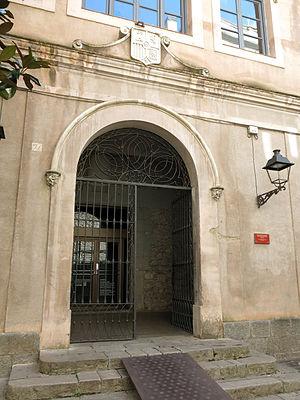
Le Musée d'Histoire de la ville de Gérone se situe au cœur du vieux quartier, dans un bâtiment singulier qui abrite l'ancien couvent Saint-Antoine de frères capucins datant du XVIIIᵉ siècle, et dont certains espaces surprenants comme le cimetière, le cloître et la citerne sont encore debout.